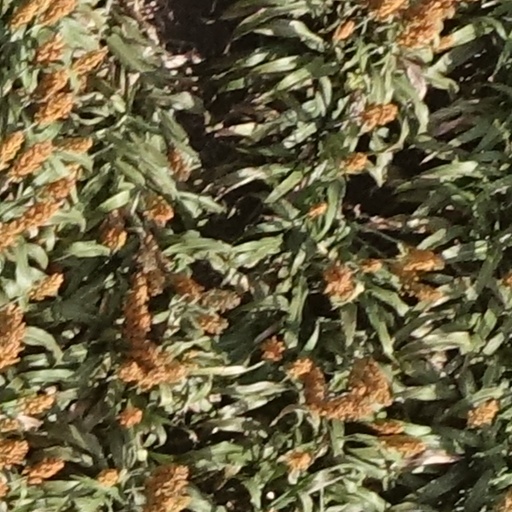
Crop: sorghum